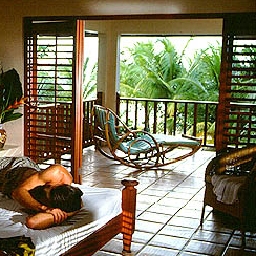
Room type: bedroom